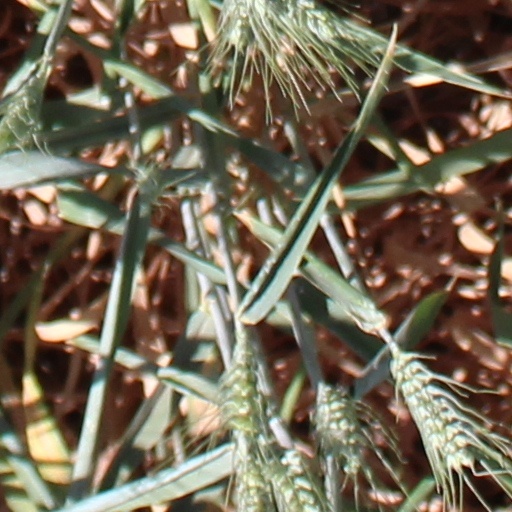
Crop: wheat